Box Elder County, Utah

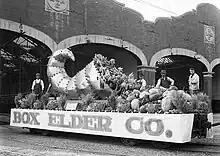
Box Elder County float, 1912

The county was created by the Utah Territory legislature on January 5, 1856, with the territory partitioned from Weber County. Its boundaries were altered in 1862 by adjustments between counties and in 1866 when all its area in the now-existent state of Nevada (which had gained territorial status in 1861 and statehood in 1864) was formally partitioned. The county boundaries were finally altered in 1880 by adjustments between Salt Lake and Weber counties. Its boundary has remained unchanged since 1880.